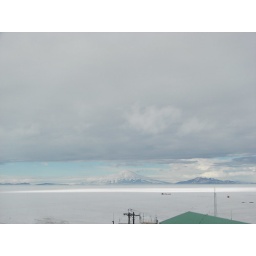
View from my office window in Crary Lab.